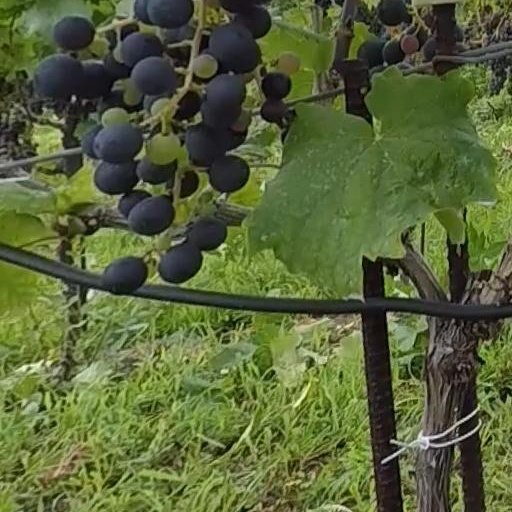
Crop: grape